Peter A. Peyser

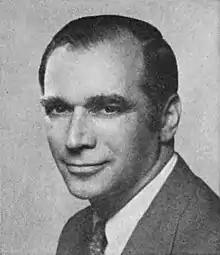
Peyser in 1973

Peter A. Peyser (September 7, 1921 – October 9, 2014) was a United States representative from New York, serving from 1971 to 1977 as a Republican and from 1979 to 1983 as a Democrat.